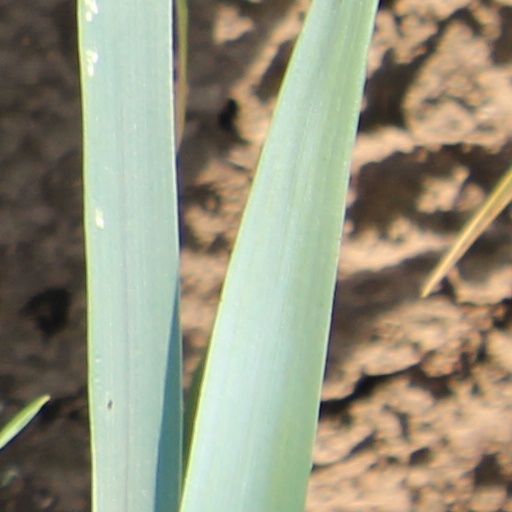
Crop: wheat